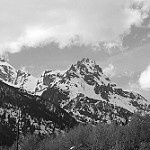
Label: B & W